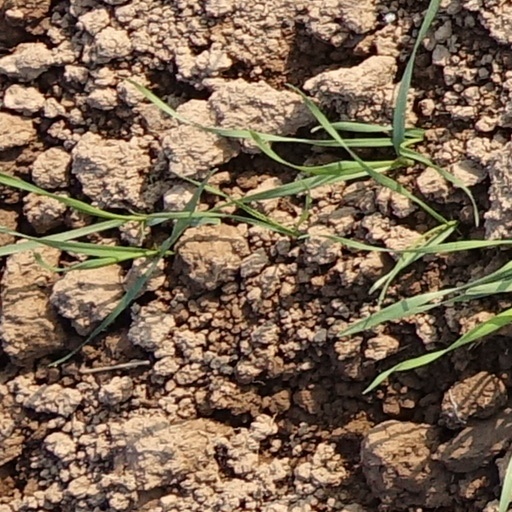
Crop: wheat